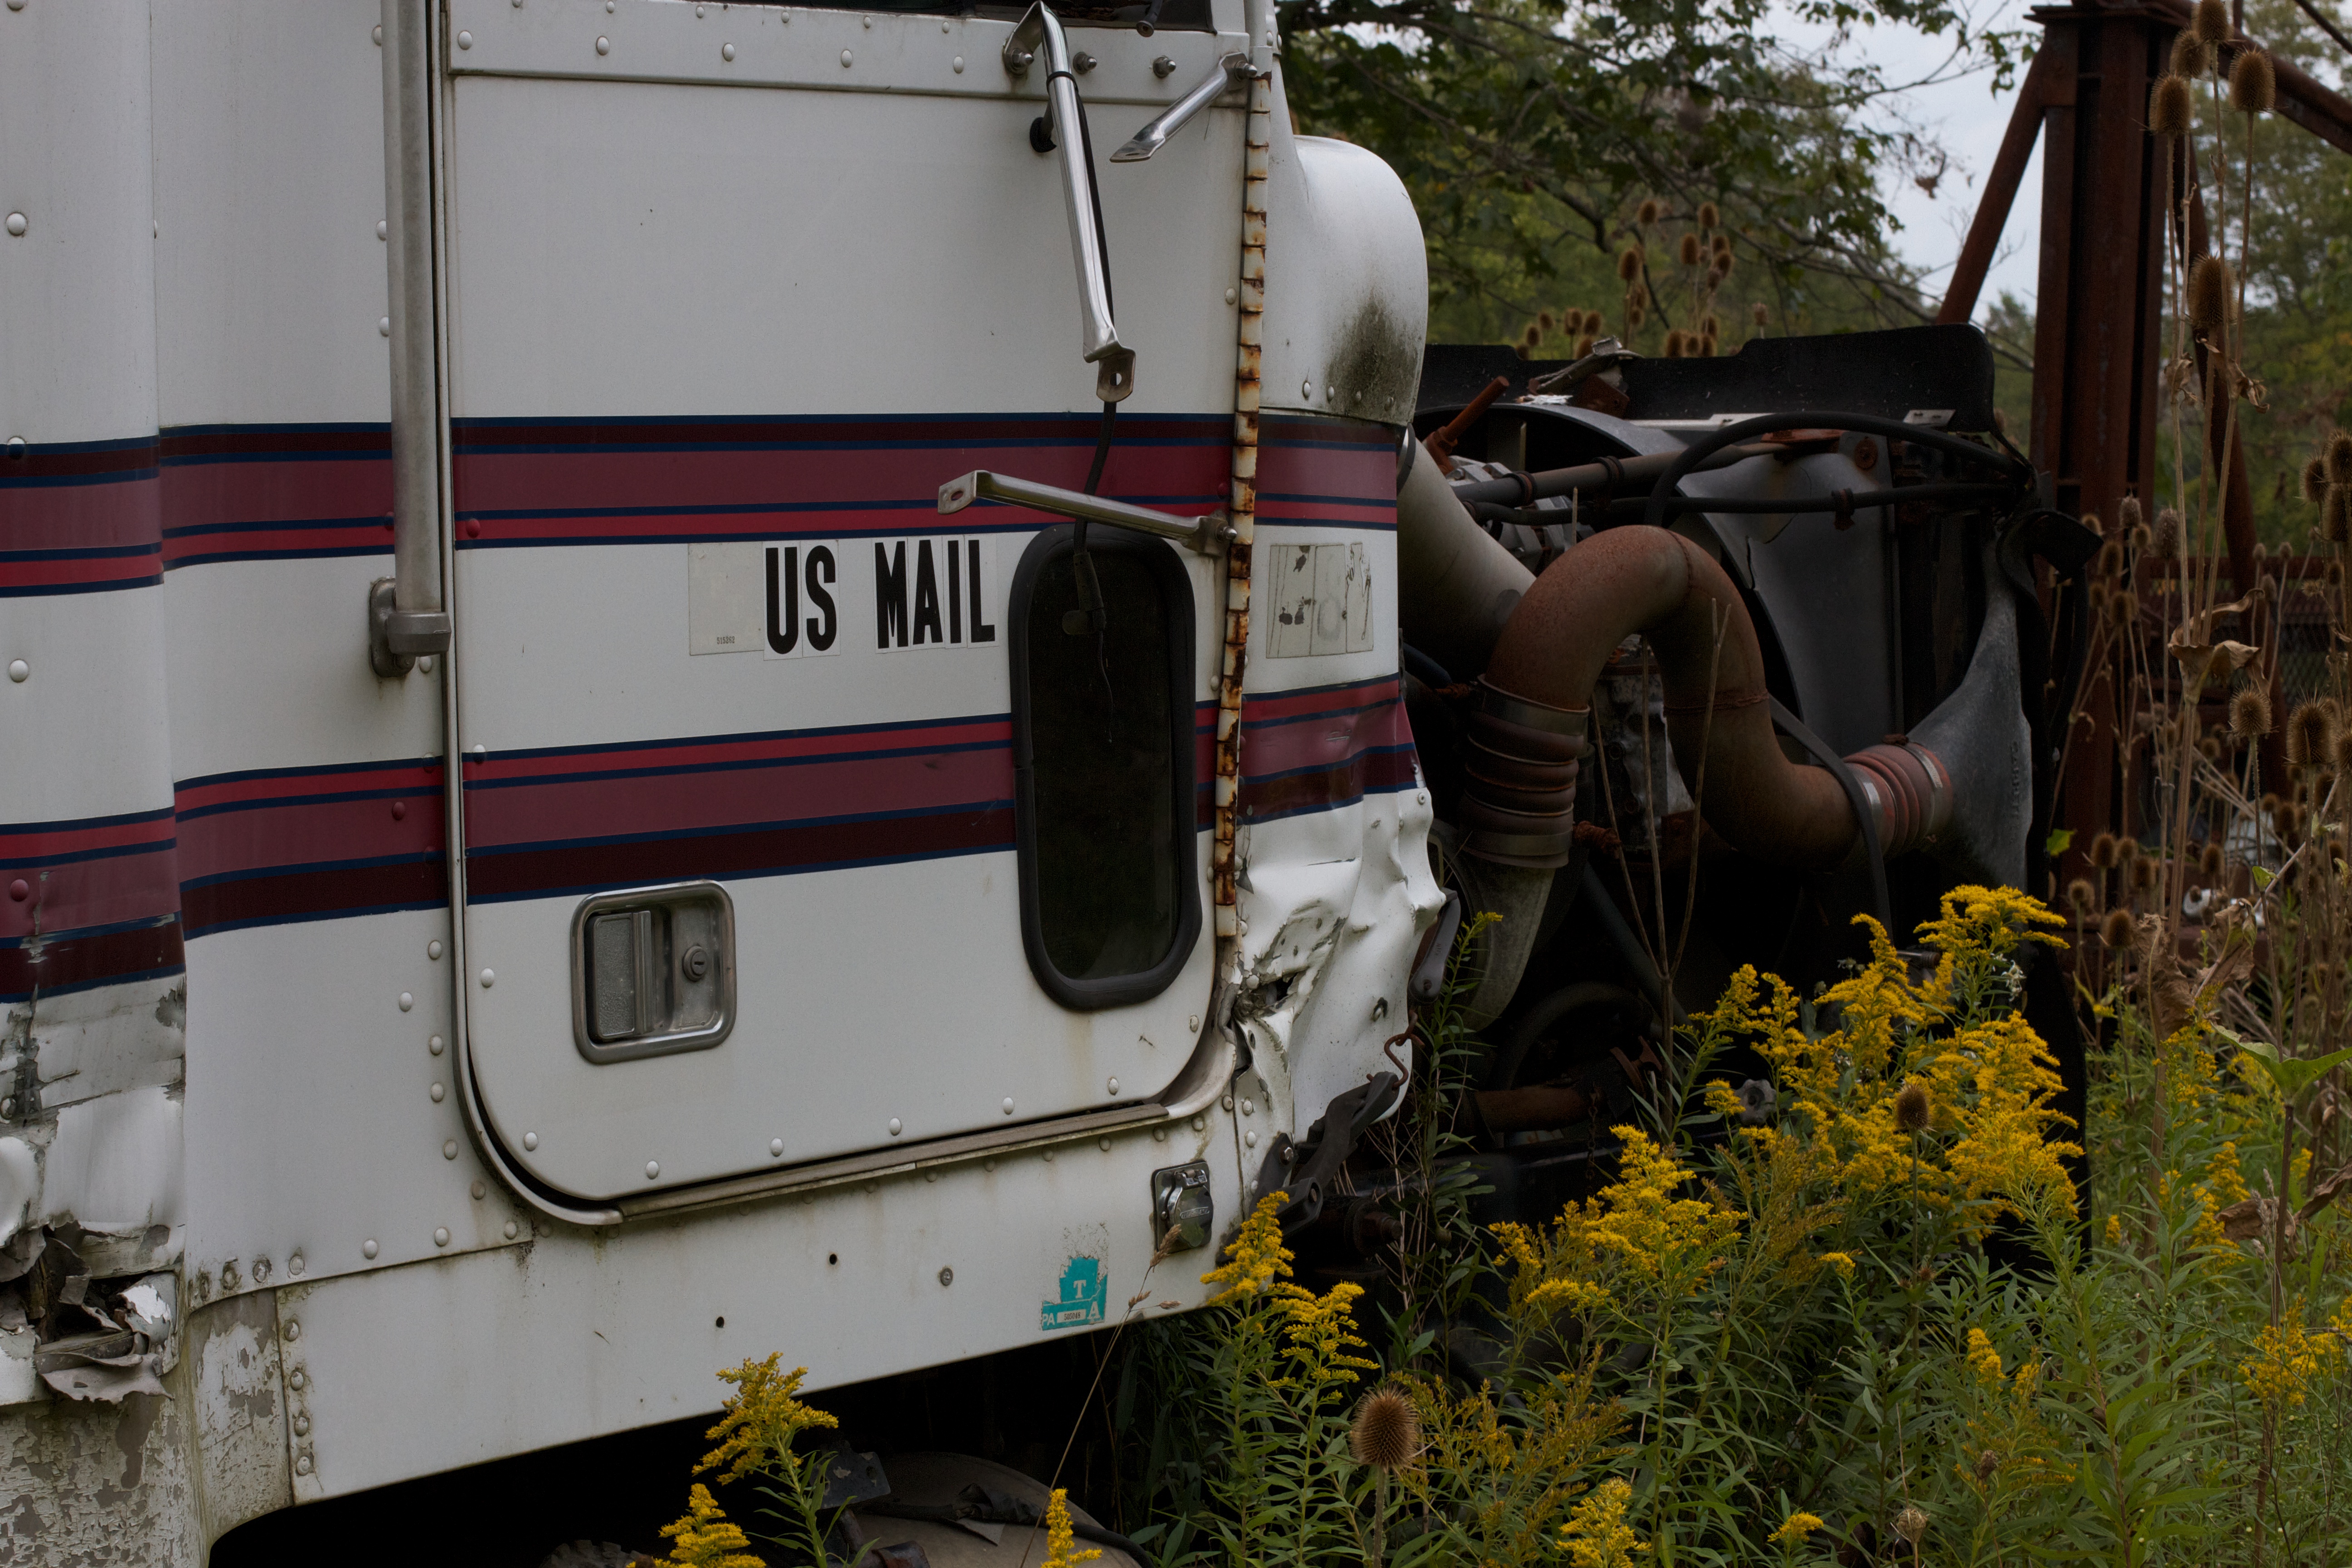
train, transport, vehicle, locomotive, rolling stock